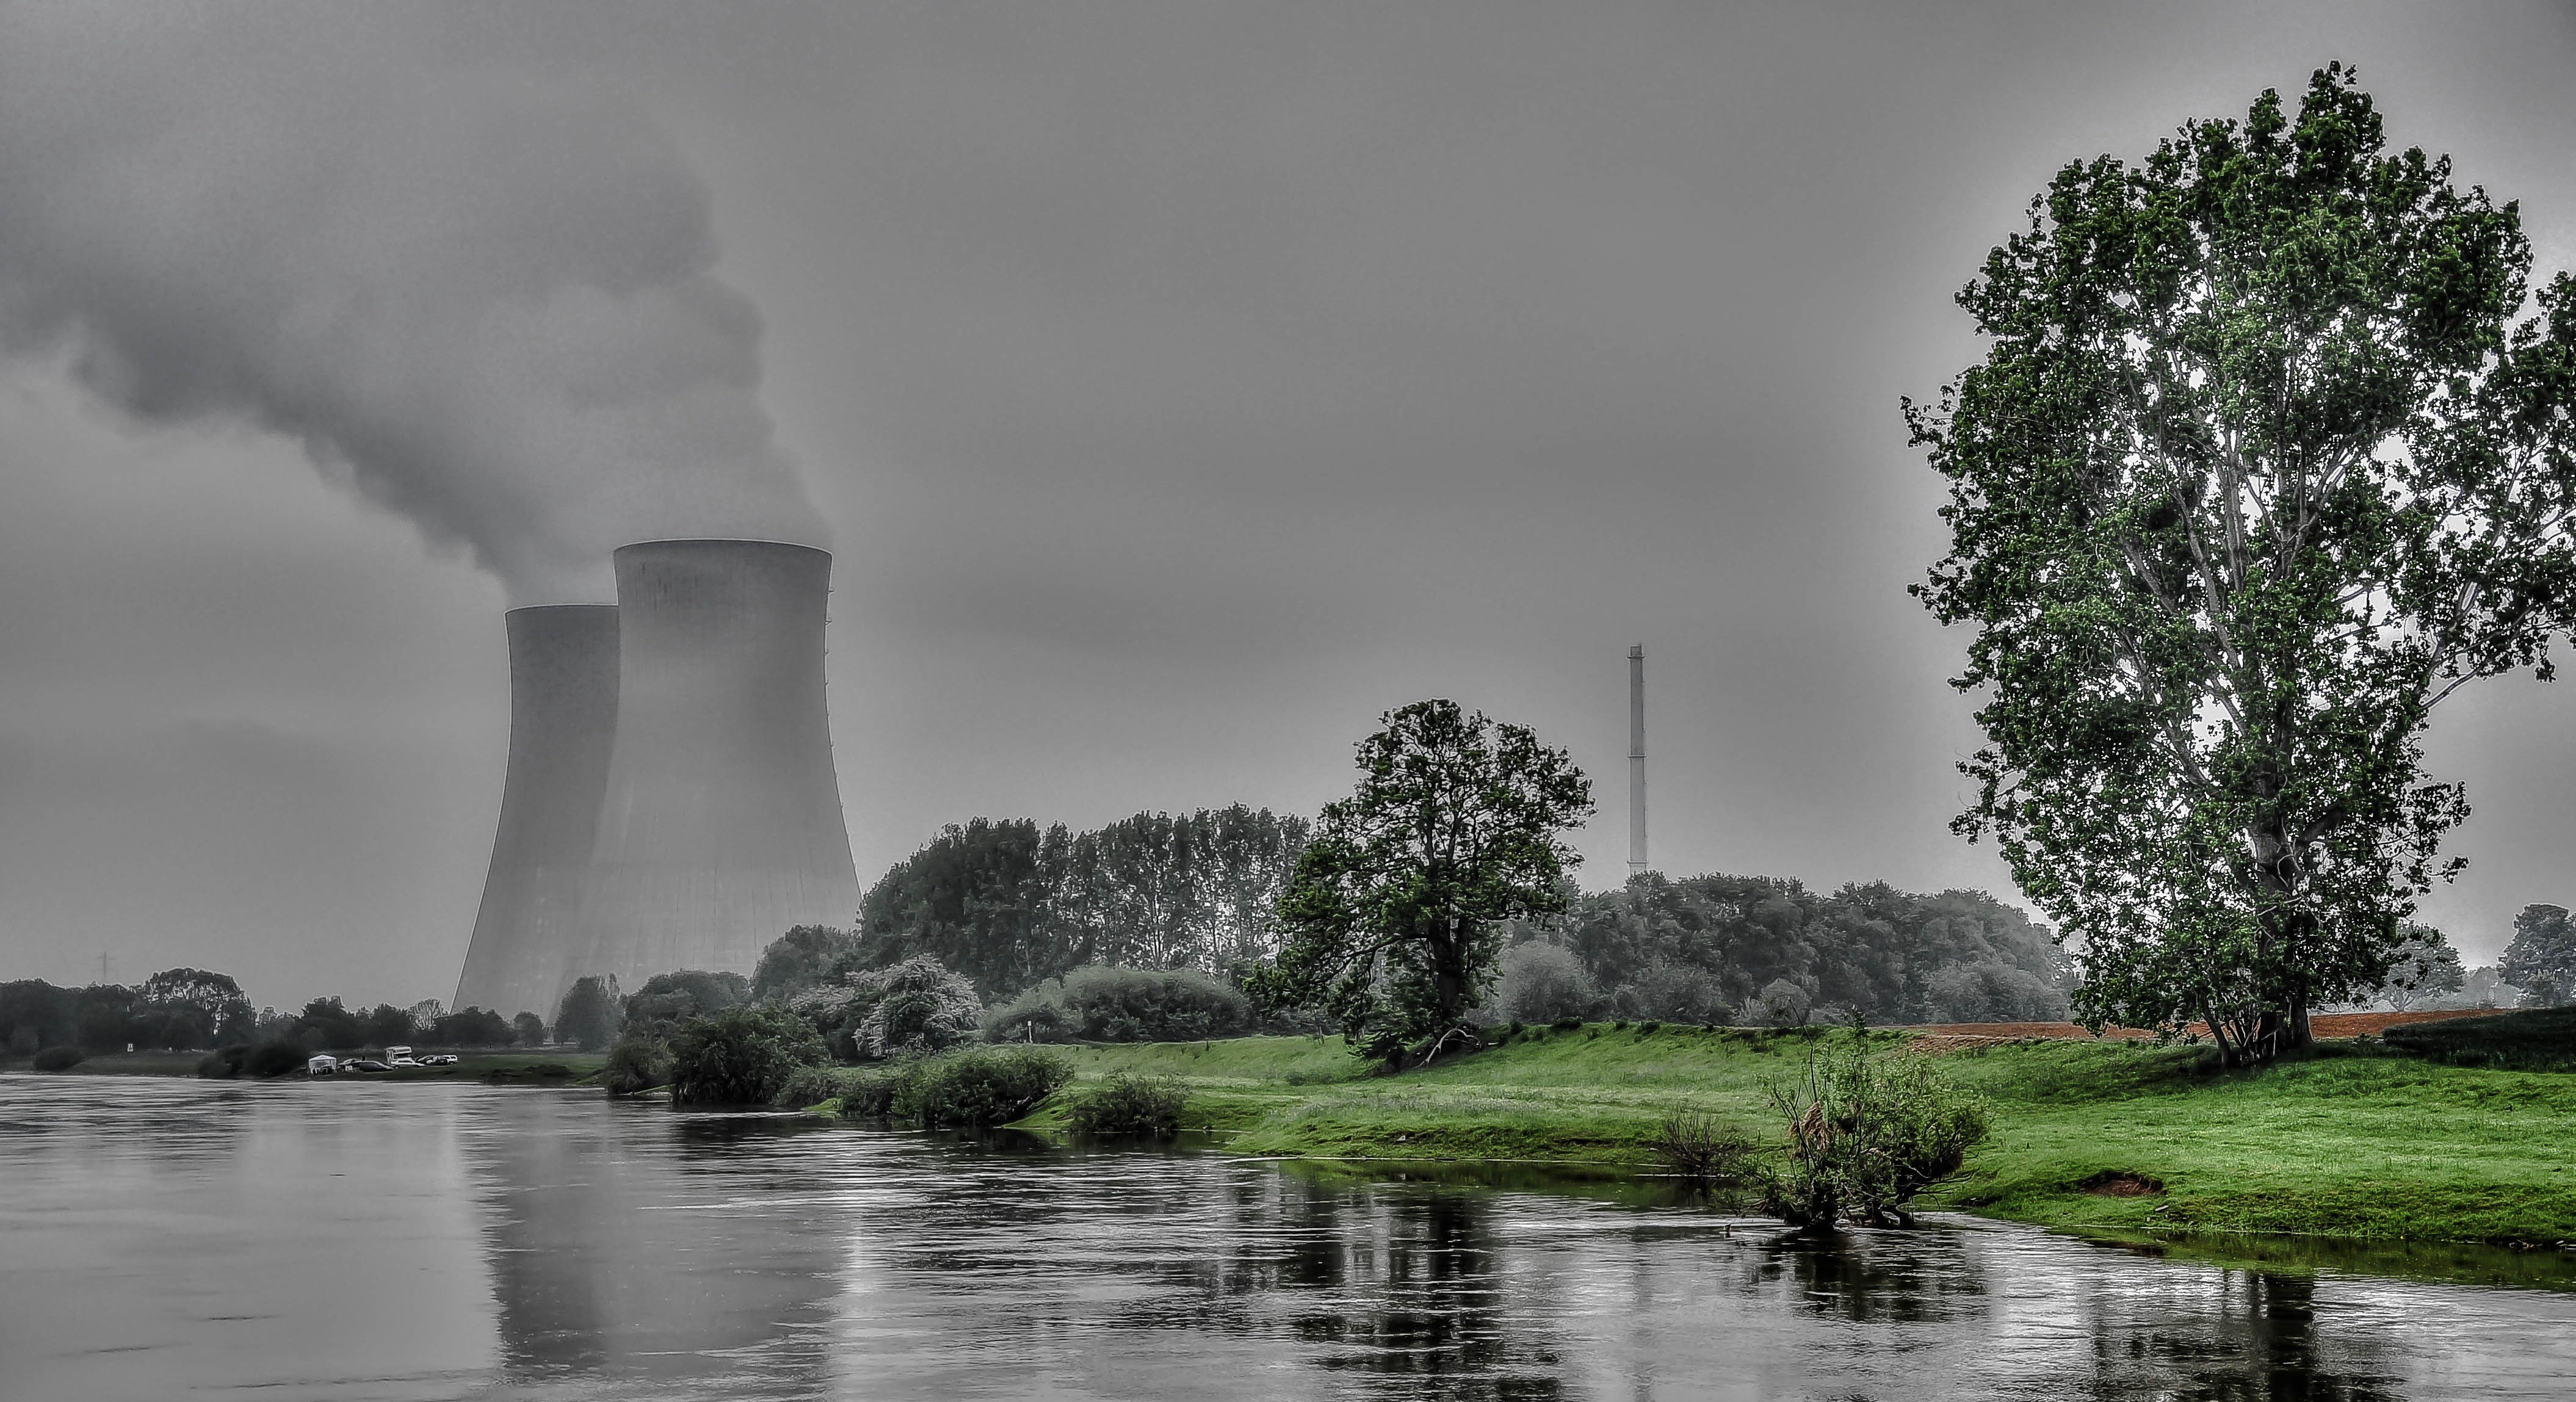
tree, water, cloud, reflection, weather, monochrome, power plant, nuclear power plant, nuclear power, atomic energy, cooling towers, atmospheric phenomenon, nuclear reactors